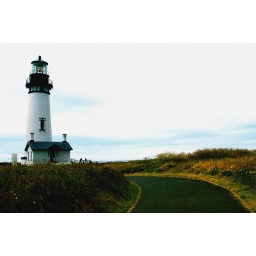
This is the tallest light house in the state of Oregon.  Please see on black background.